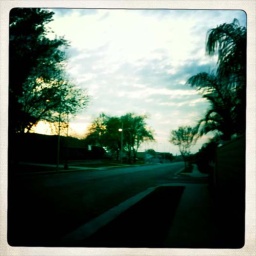
I always love the clouds and the sky during sunset over this street.